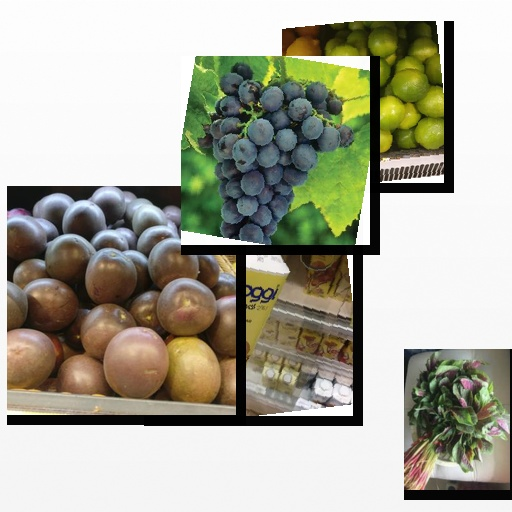
Food items: lime, passion_fruit, amaranth, vanilla_yogurt, grapes